Țara Hațegului

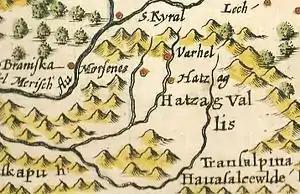
Hațeg (Hatzag) Land on a map from 1607.

Țara Hațegului is located in the Depression of Hațeg. Here there are: the site of Ulpia Traiana Sarmizegetusa (the capital of the Roman Dacia, established in the 2nd century A.D.), the Densuș Church and palaeontological remains (see Hațeg Island and "Hatzegopteryx").